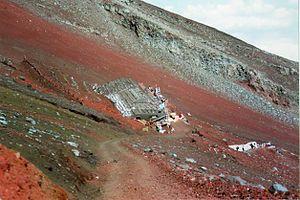
Le mont Fuji /mɔ̃ fudʒi/ ou /mɔ̃ fuʒi/ est une montagne du centre du Japon qui se trouve sur la côte sud de l'île de Honshū, au sud-ouest de l'agglomération de Tokyo. Avec 3 776 mètres d'altitude, il est le point culminant du Japon. Situé dans une région où se rejoignent les plaques tectoniques pacifique, eurasienne et philippine, la montagne est un stratovolcan toujours considéré comme actif, sa dernière éruption certaine s'étant produite fin 1707, bien que le risque éruptif soit actuellement considéré comme faible.